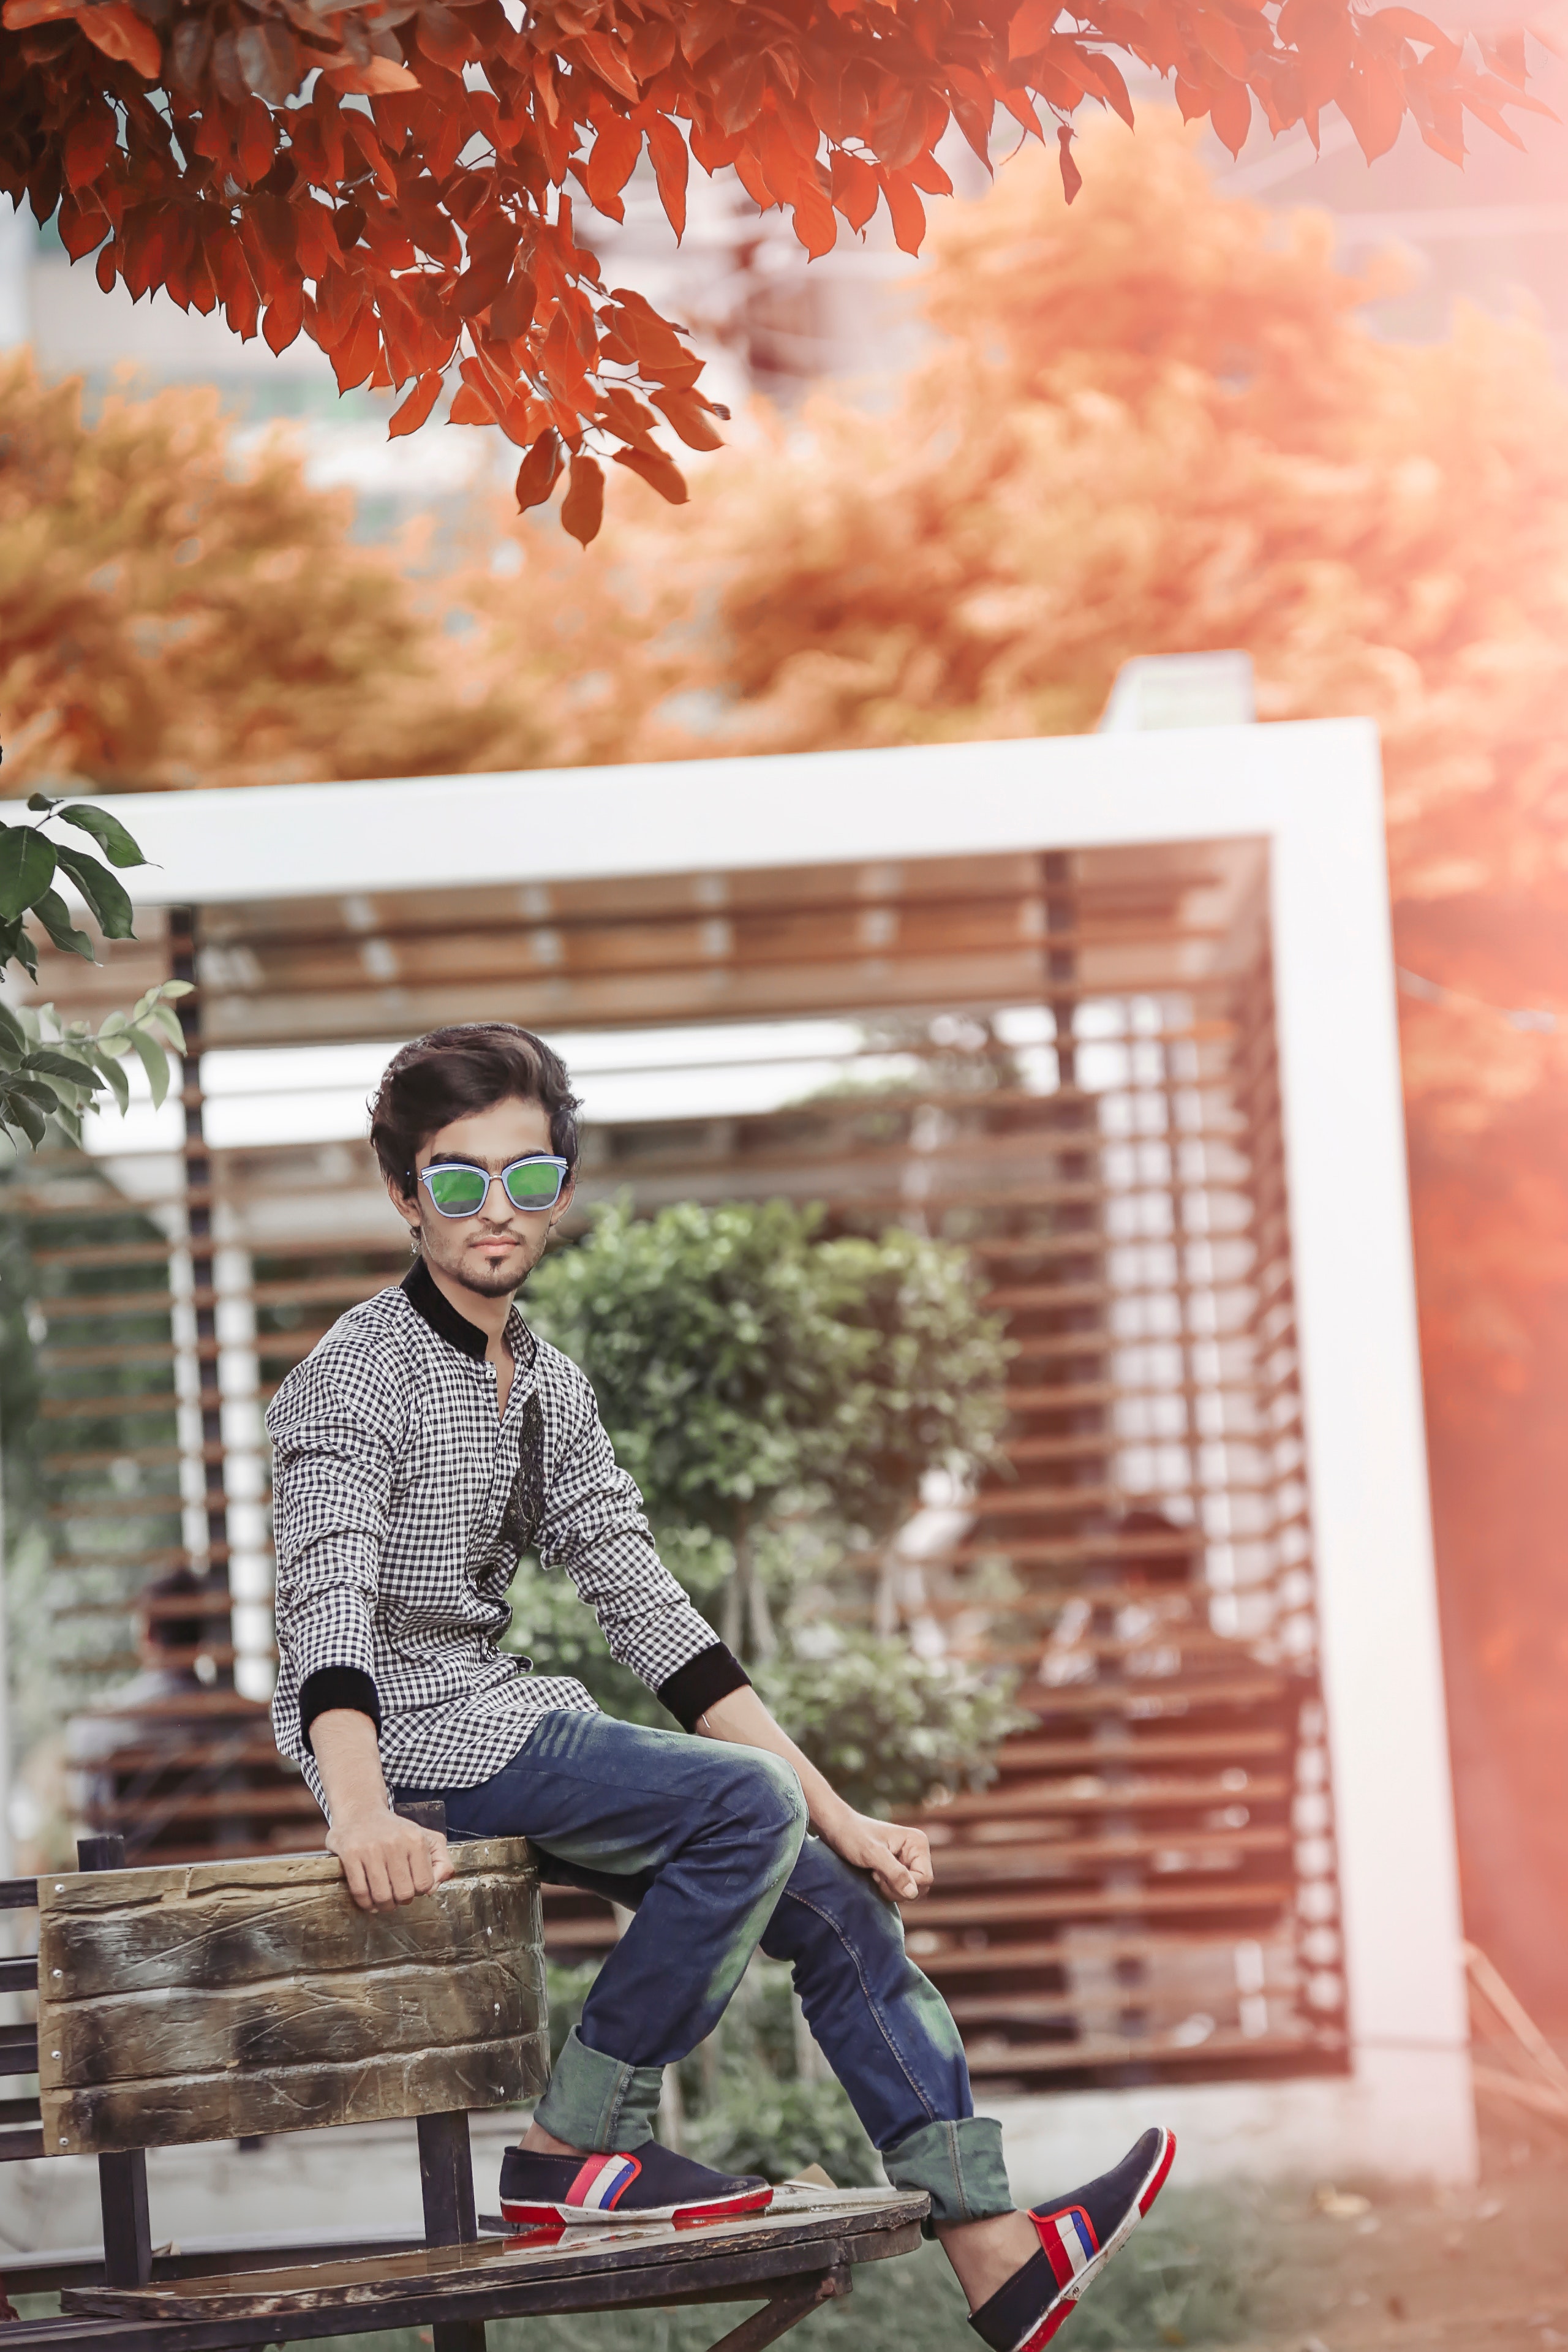
photograph, red, cool, sitting, tree, fashion, footwear, leaf, jeans, photography, street fashion, outerwear, headgear, glasses, shoe, smile, autumn, portrait photography, denim, trousers, style, t shirt